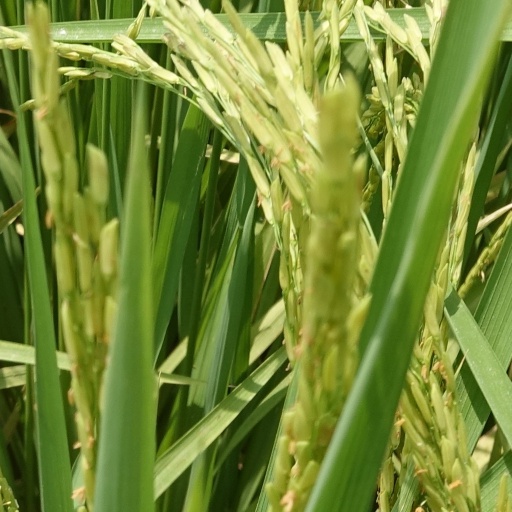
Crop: rice